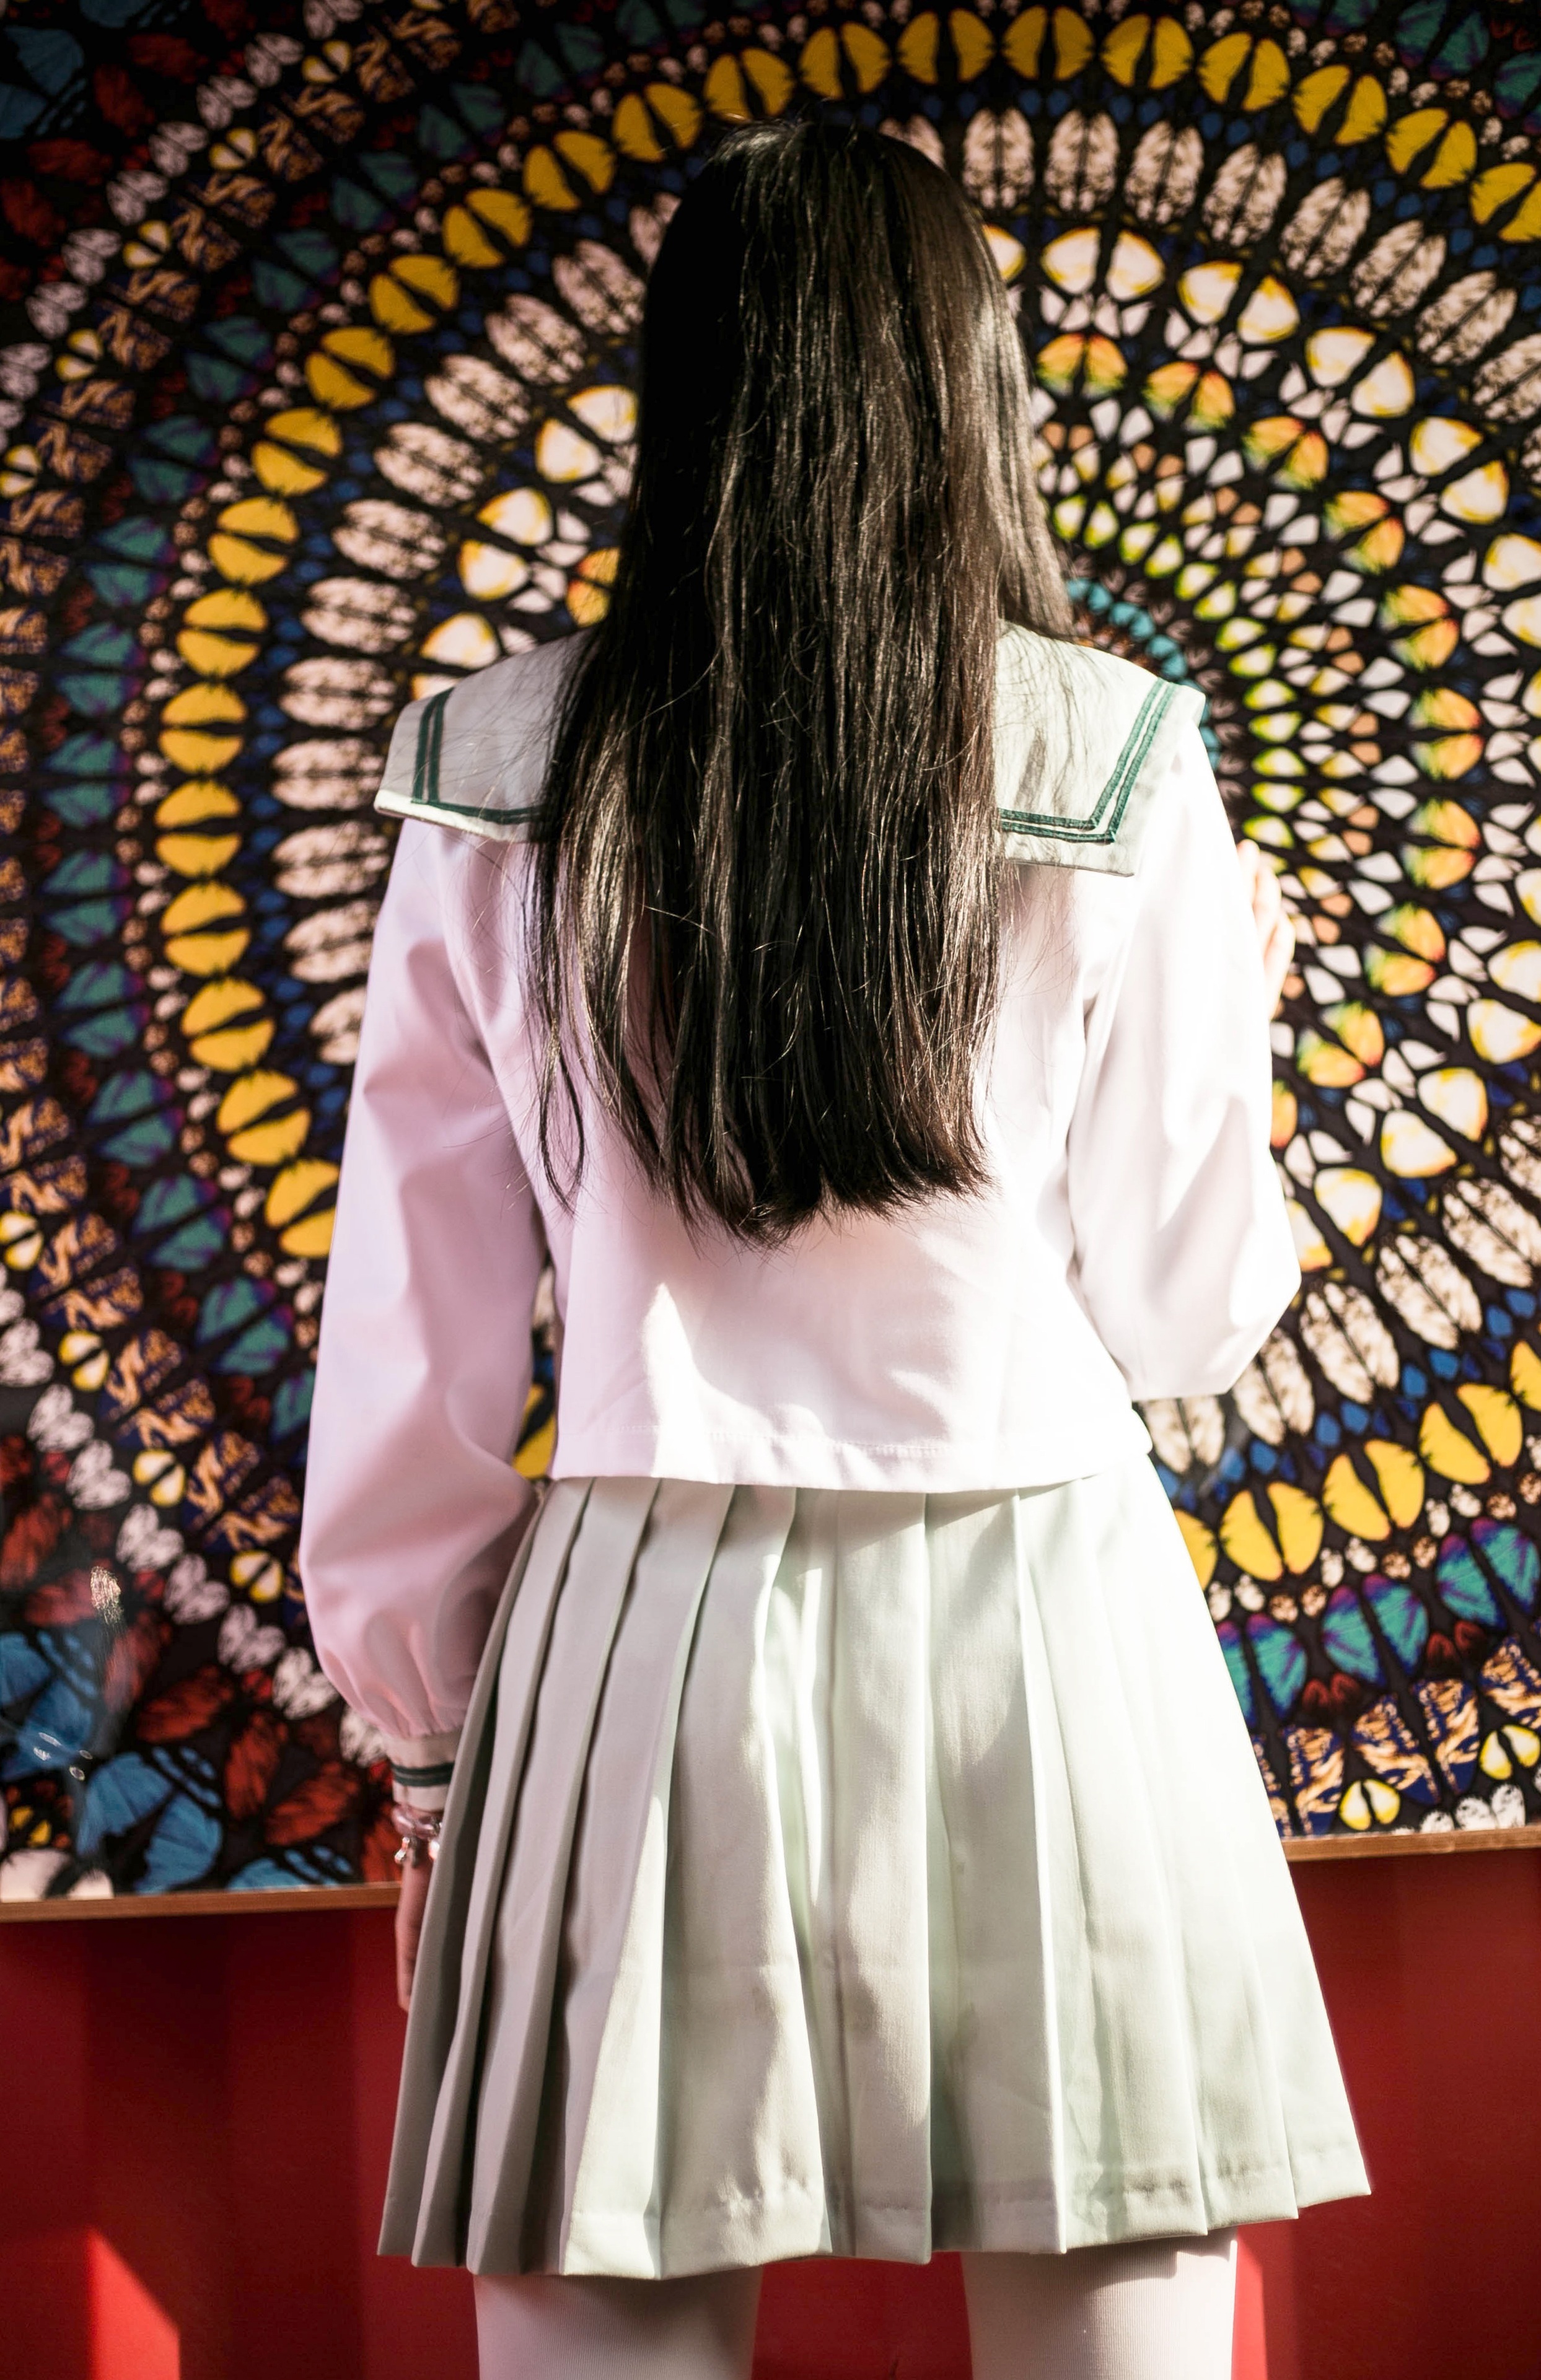
model, spring, color, fashion, clothing, lady, long hair, rear view, background, dress, singing, skirt, datura, costume, shenzhen, brunet, twins exhibition